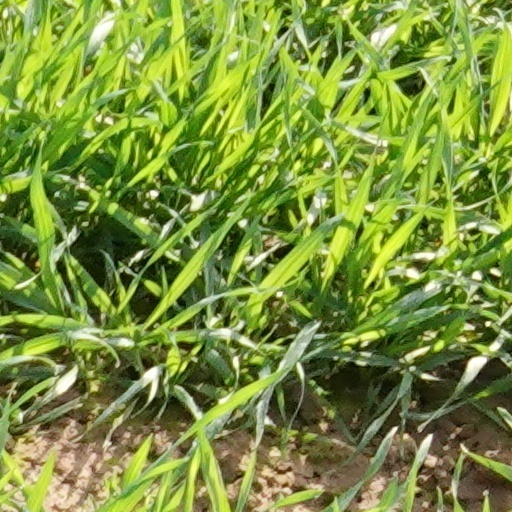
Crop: wheat